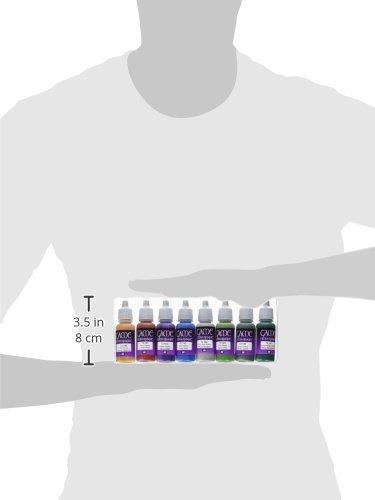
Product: Vallejo Extra Opaque Set (8 Color) Paint
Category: Toys & Games | Hobbies | Hobby Building Tools & Hardware | Paints
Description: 8 color sets of game color.
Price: $15.25